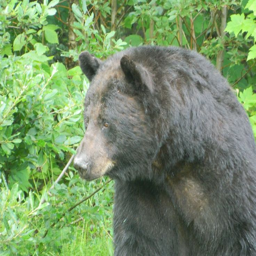
you 'll find all kinds of wildlife -- maybe you 'll even see a black bear .